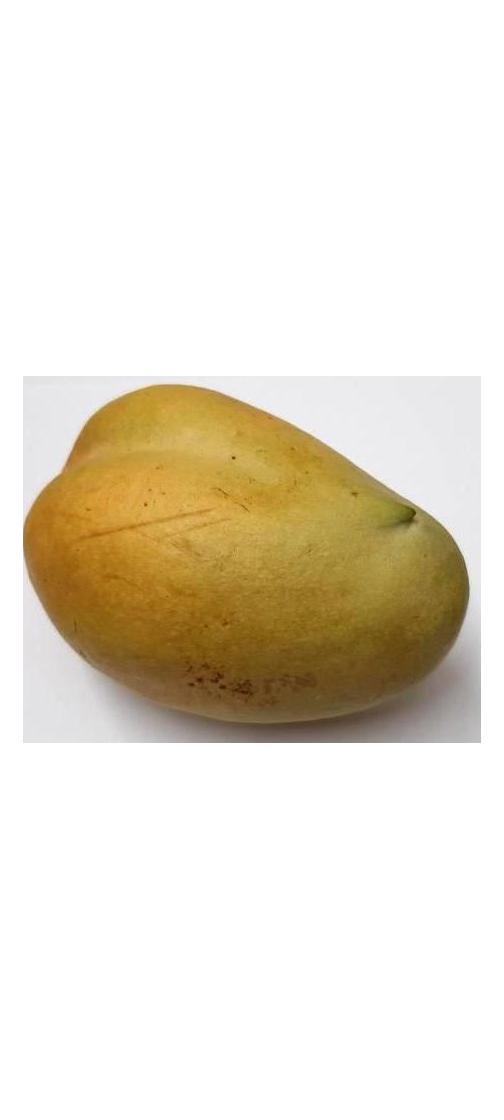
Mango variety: Bari-11